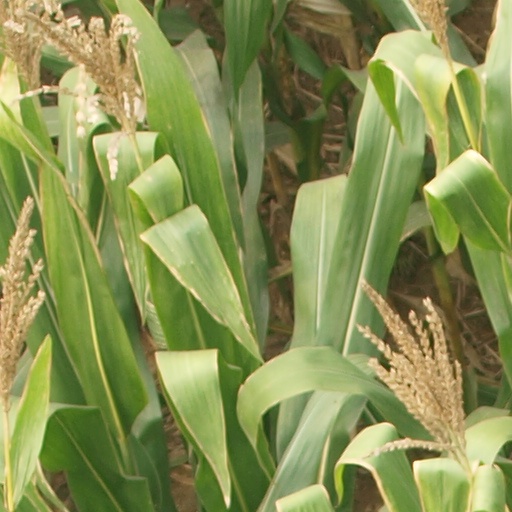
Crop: maize; corn